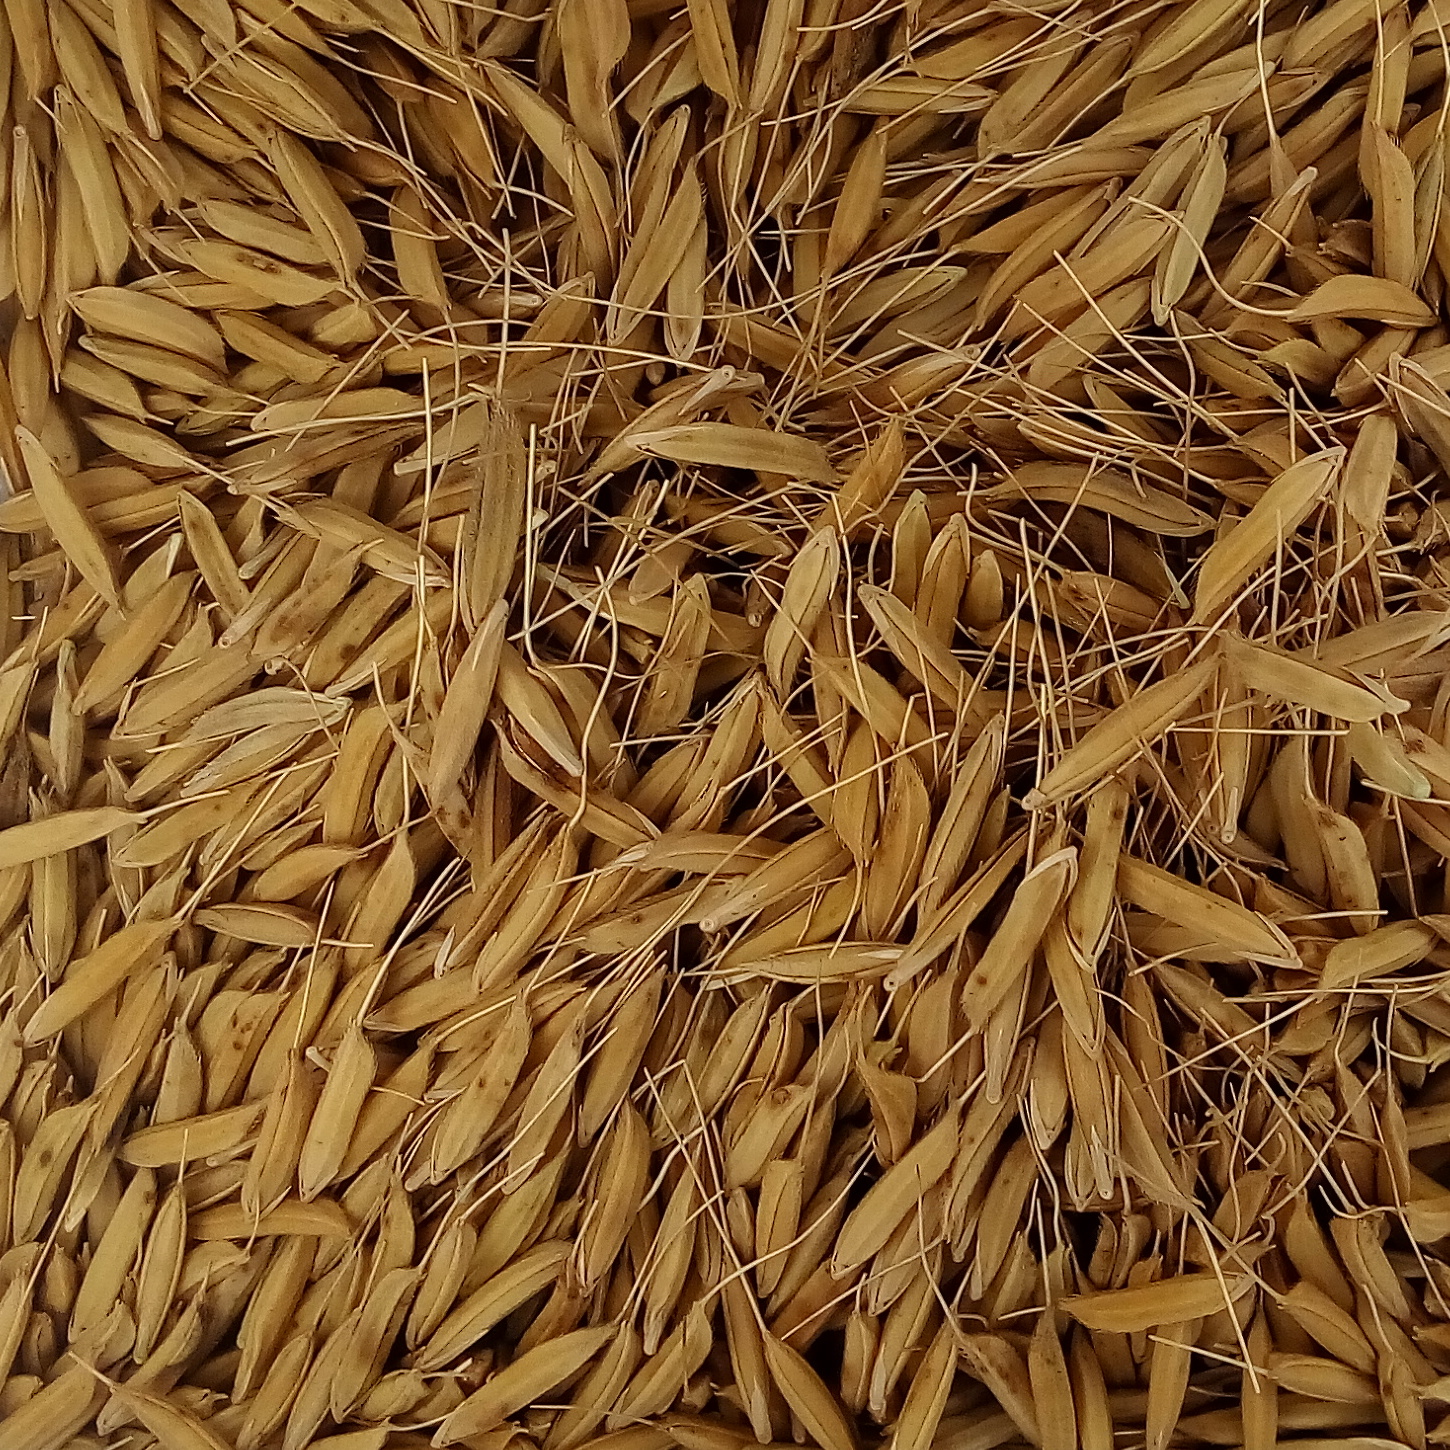
Rice seed variety: PB_6